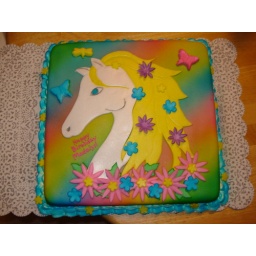
white horse cake with flowers in mane charley.salas@sbcglobal.net